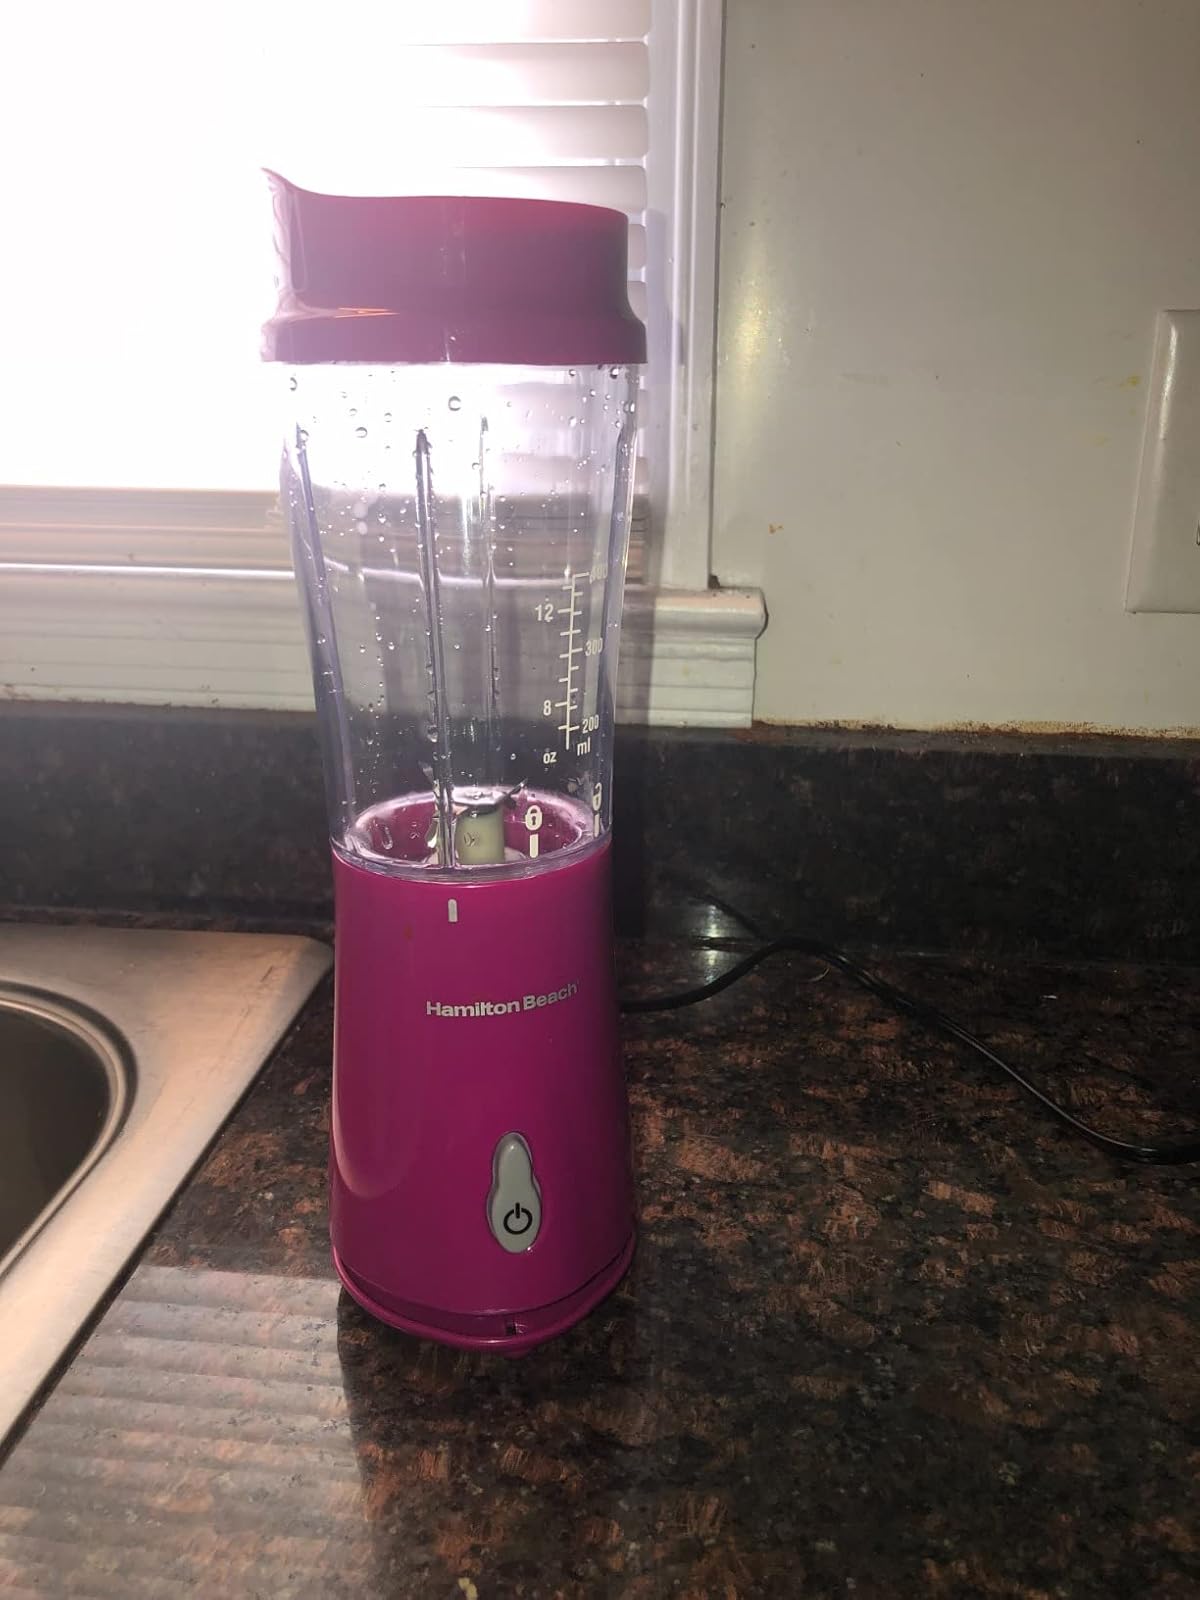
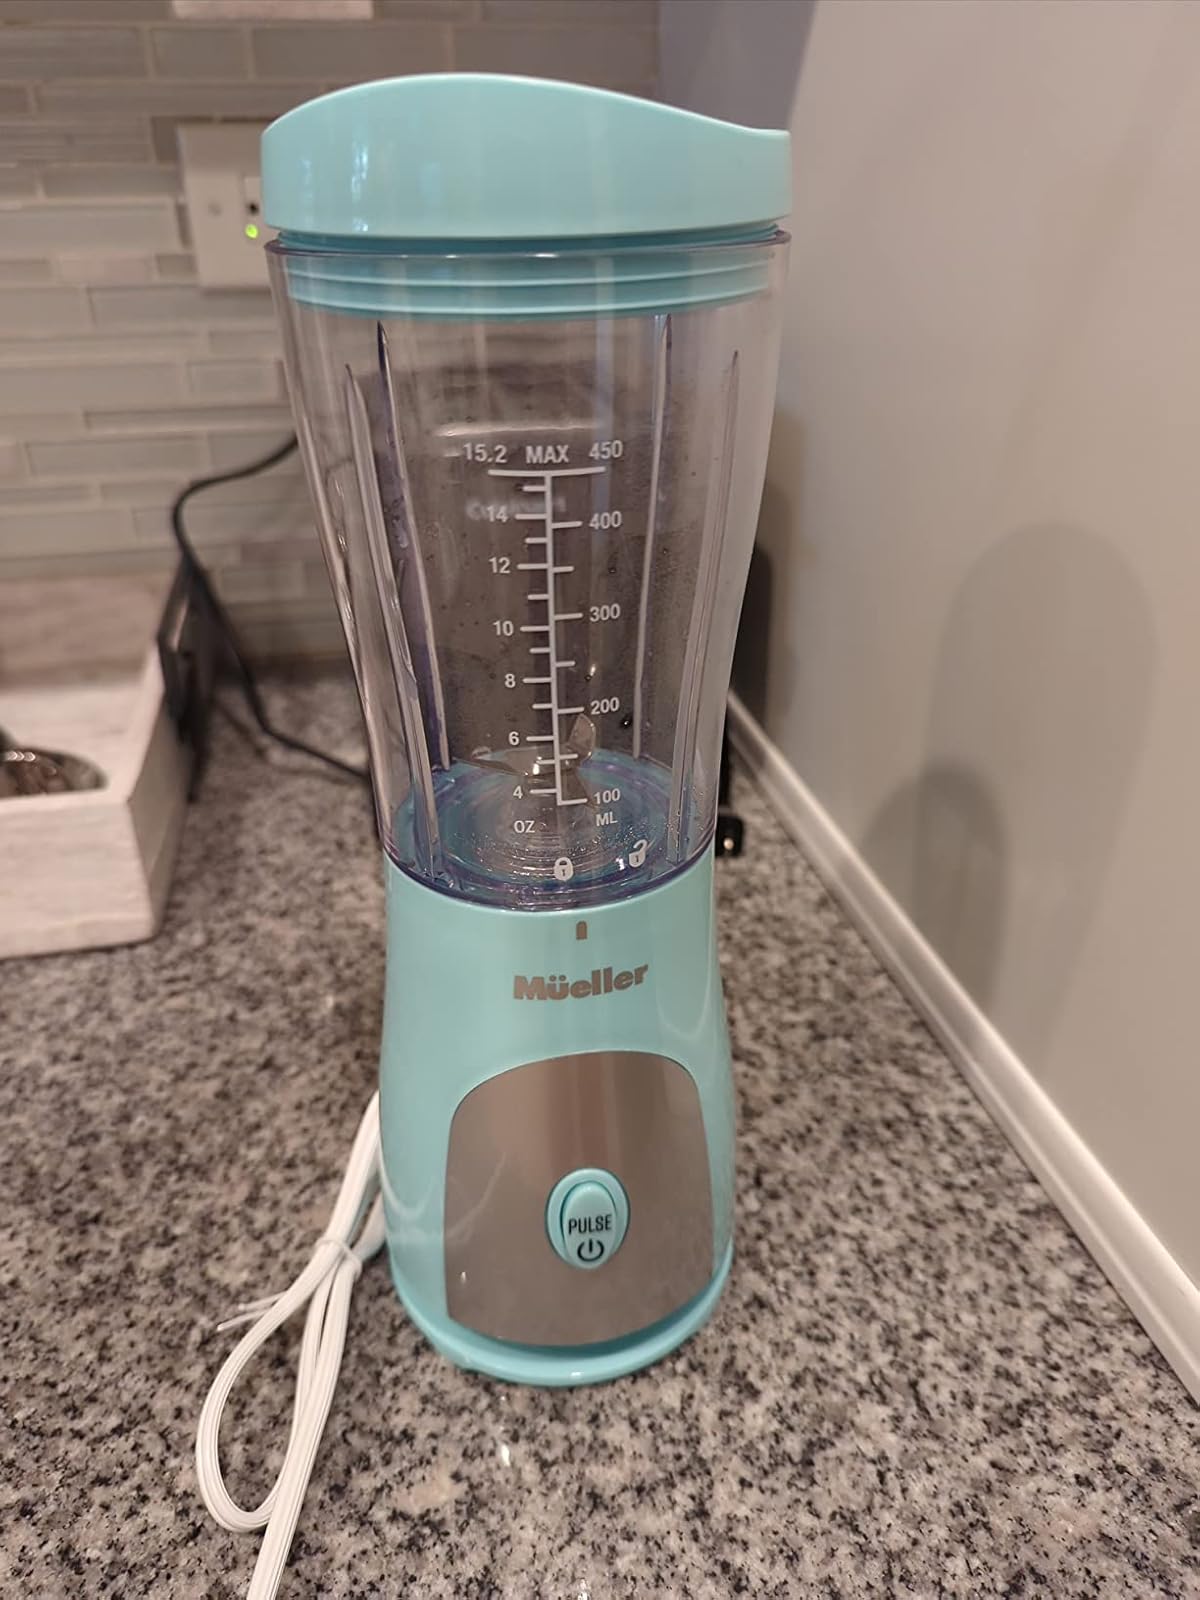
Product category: items_blender
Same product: no